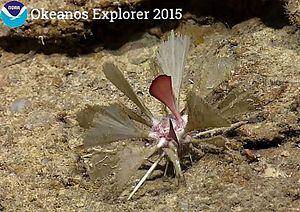
Cidaris blakei est une espèce d'échinodermes de la famille des Cidaridae, vivant dans les eaux profondes du Golfe du Mexique.
L'ordre des cidaroïdes est un groupe d'oursins, le plus ancien encore existant.
Cidaris est un genre d'oursins de la famille des Cidaridae, caractérisés par leurs piquants longs et épais en forme de lance.
Le Okeanos Explorer est un navire océanographique de la National Oceanic and Atmospheric Administration, administration fédérale américaine d'exploration marine. Acheté en 2008 à l'United States Navy, un navire de surveillance maritime auxillaire de la classe Stalwart équipé d'une flûte sismique, il est destiné à l'exploration des abysses et à l'océanographie, grâce à sa capacité à accueillir un sous-marin de profondeurs extrêmes (Véhicule sous-marin téléguidé).
Les Cidaridae constituent une famille d'oursins de l'ordre des Cidaroida.